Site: brandenburg
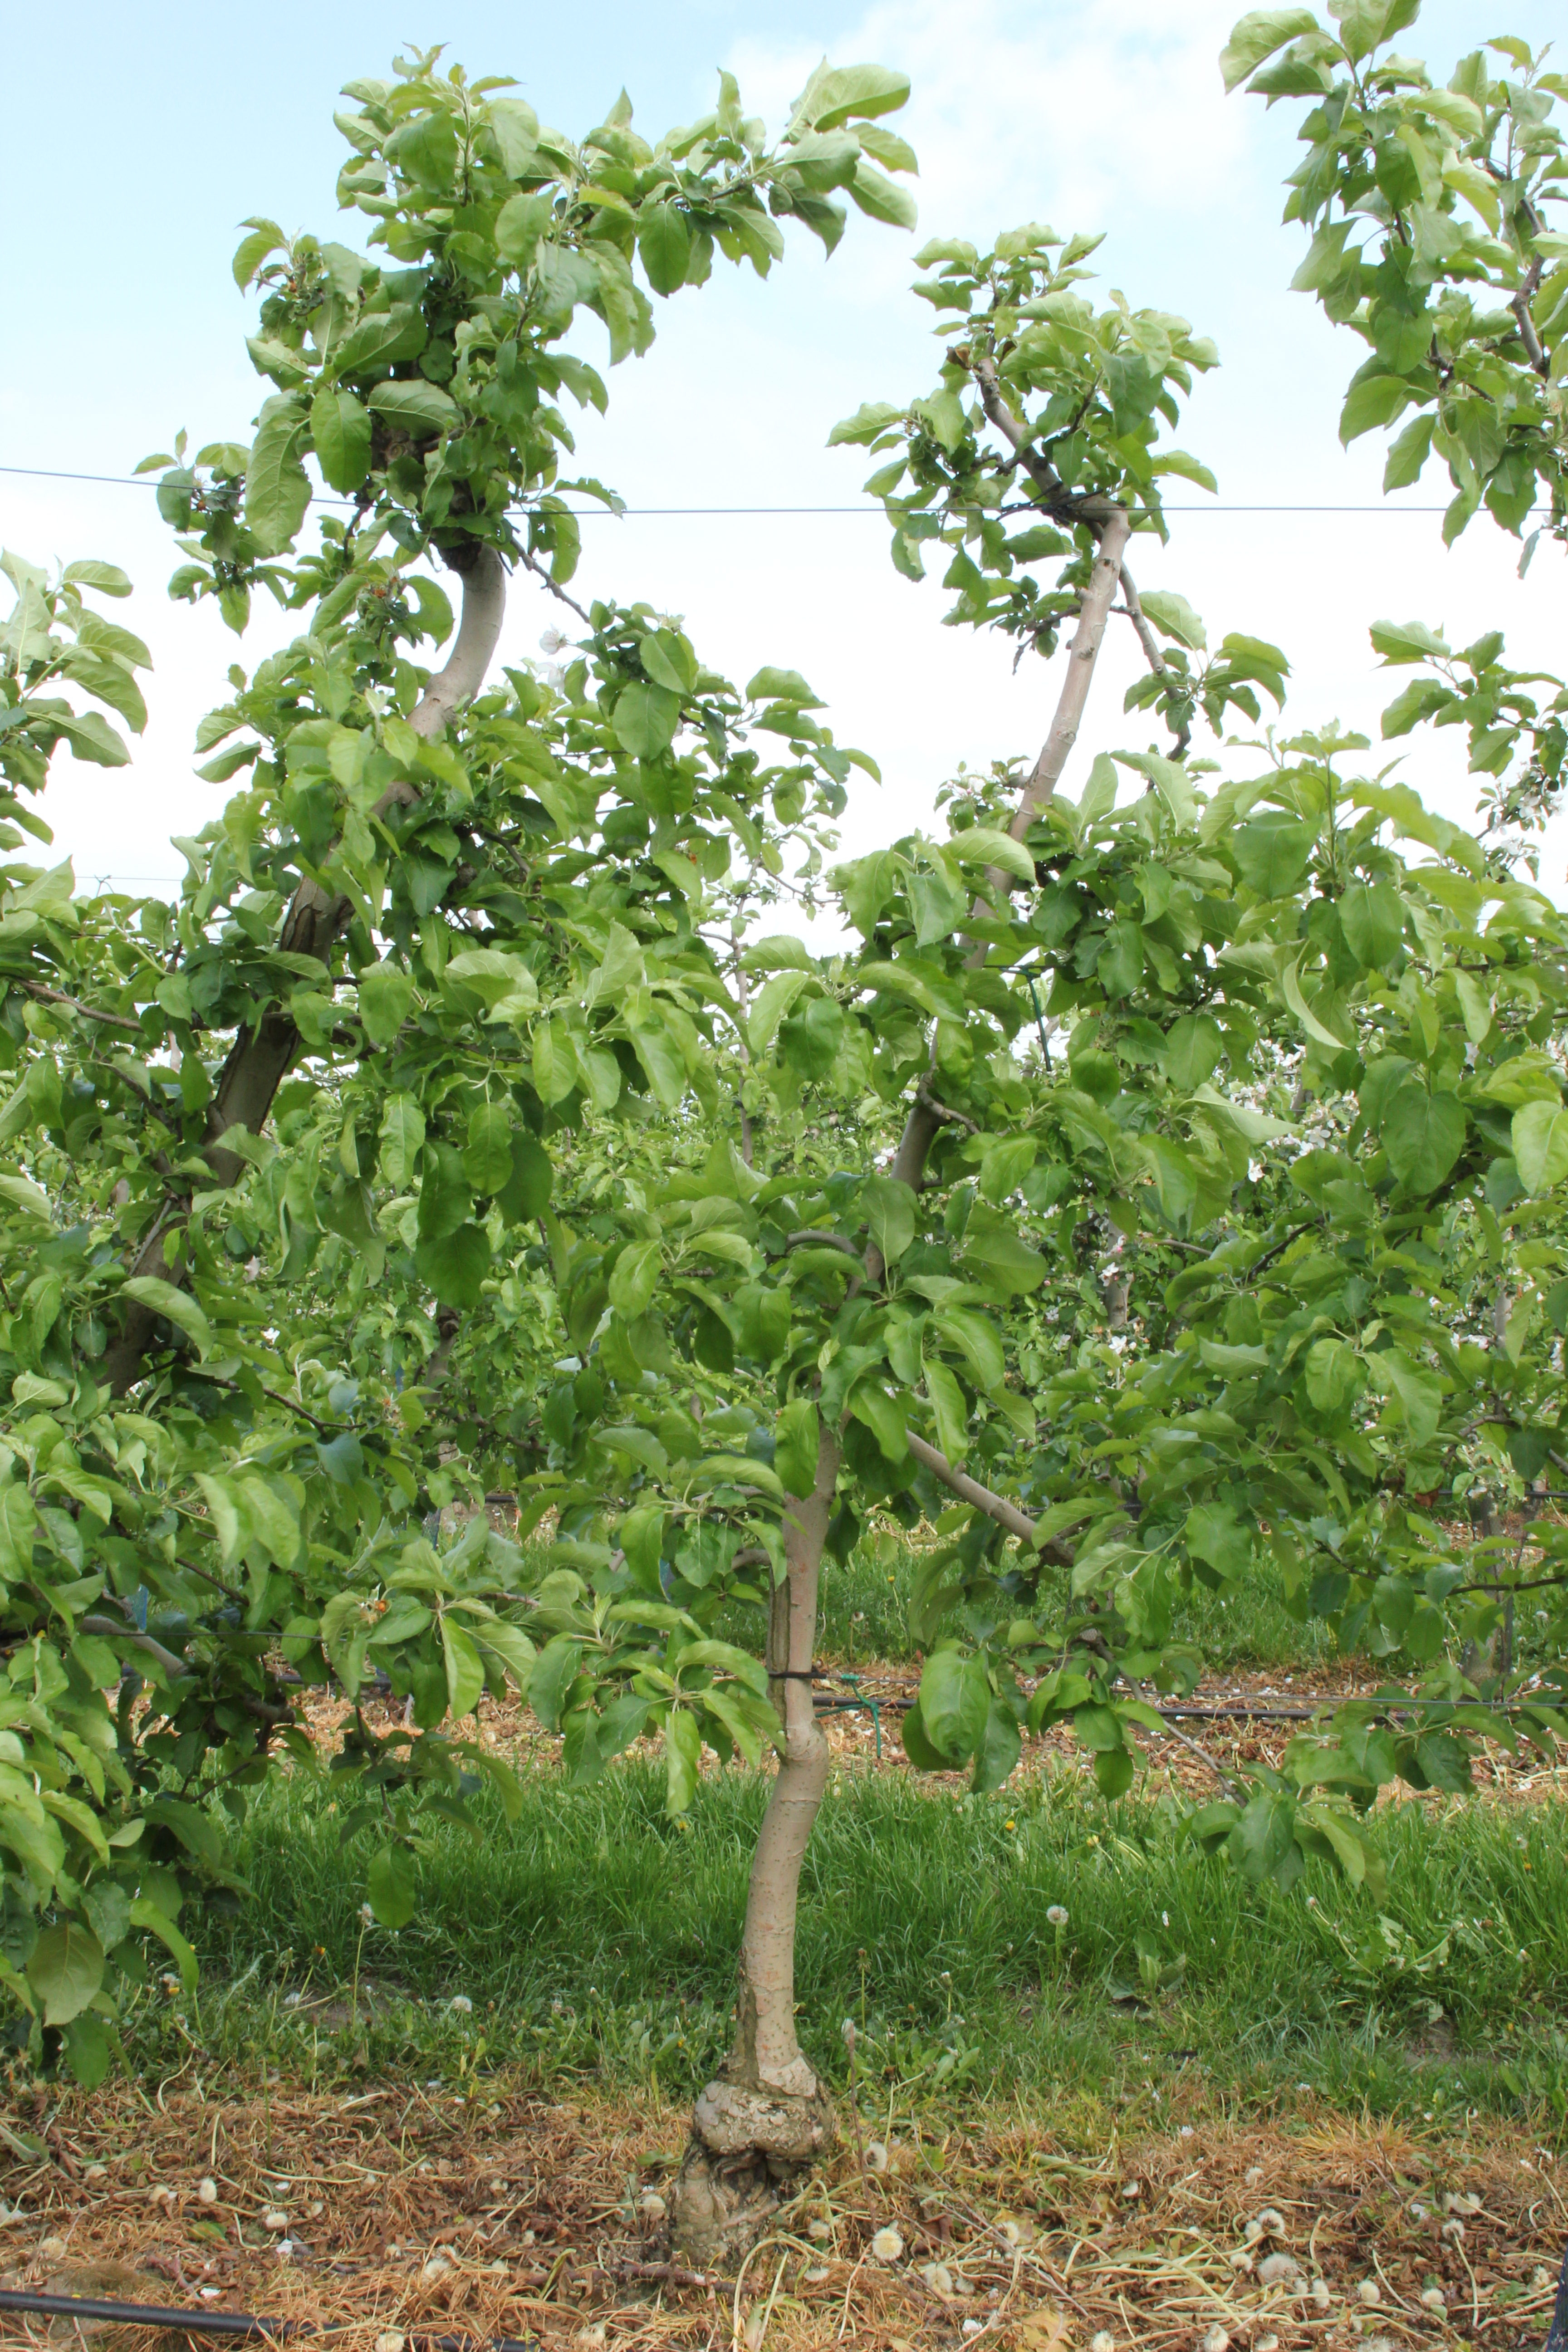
Growth stage (BBCH 67): Flowering